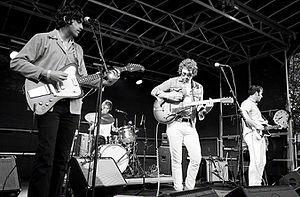
Allah-Las est un groupe de rock des États-Unis en Californie formé en 2008 par Miles Michaud, Pedrum Siadatian, Spencer Dunham et Matthew Correia. Correia, Dunham et Siadatian travaillaient ensemble à Amoeba Music avant de former le groupe.